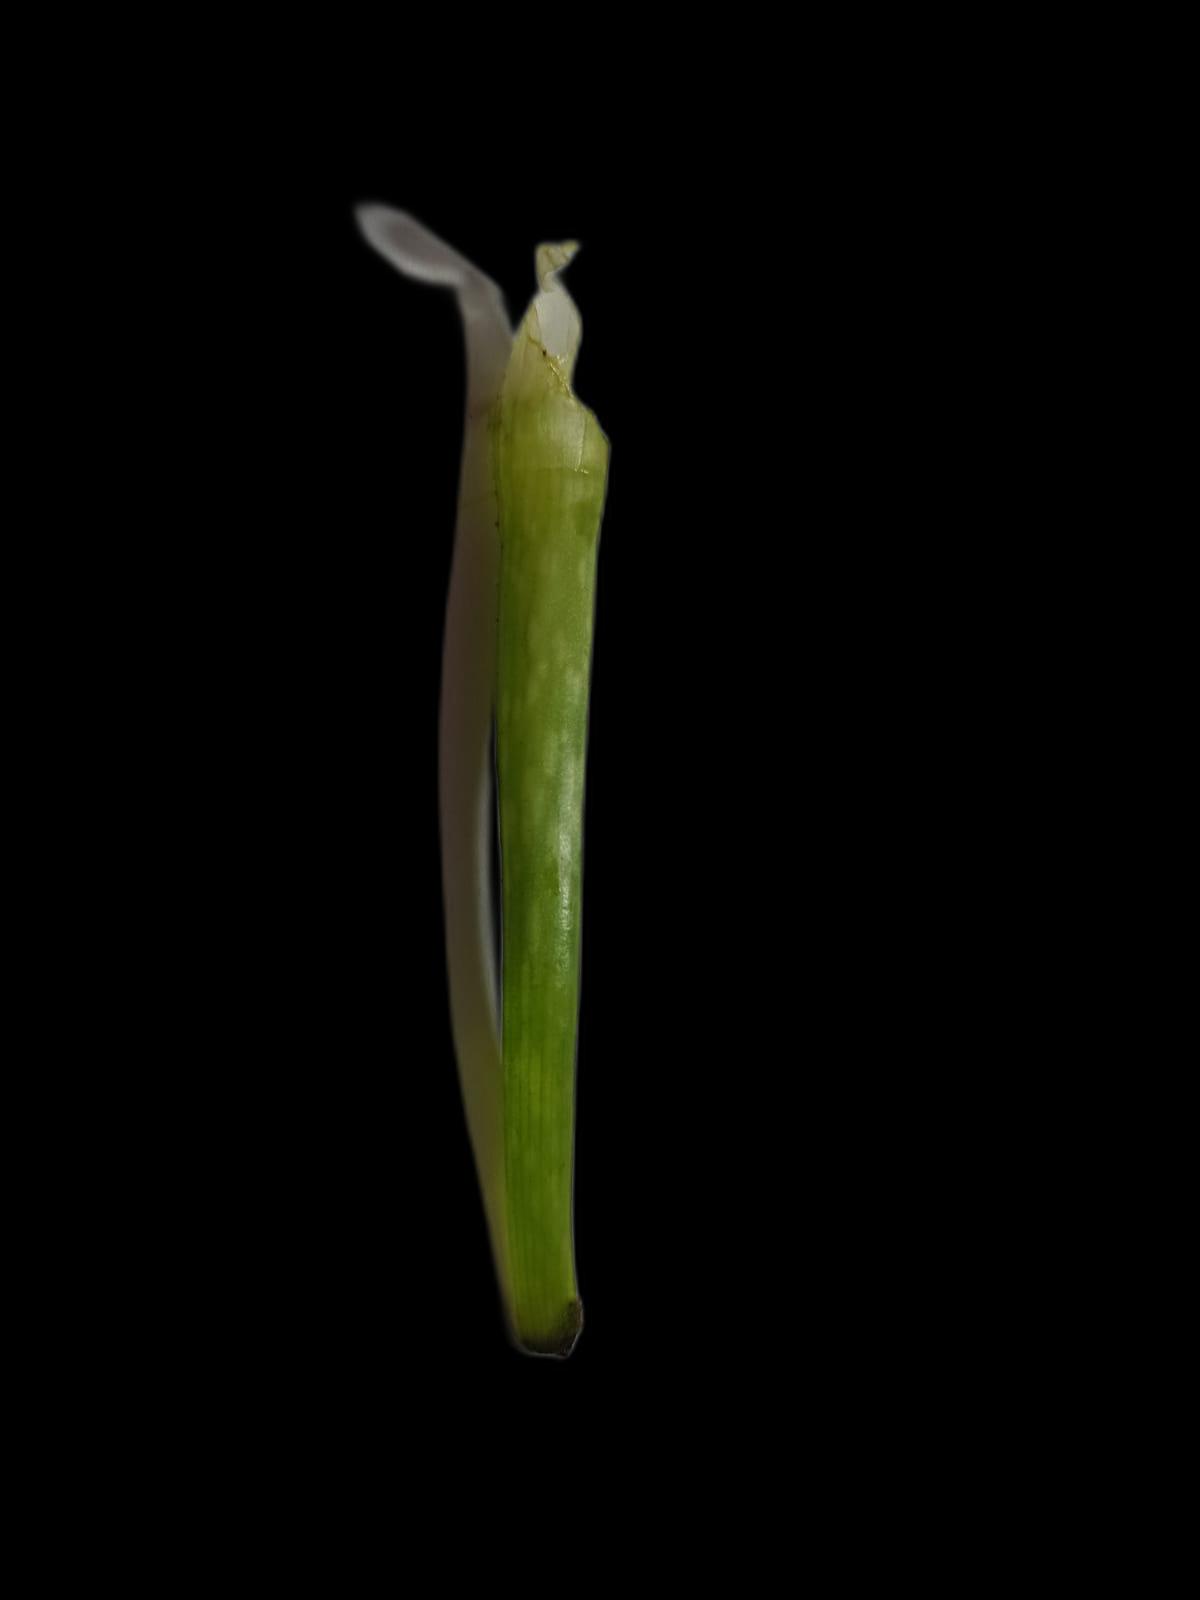
Plant: Aloe Vera